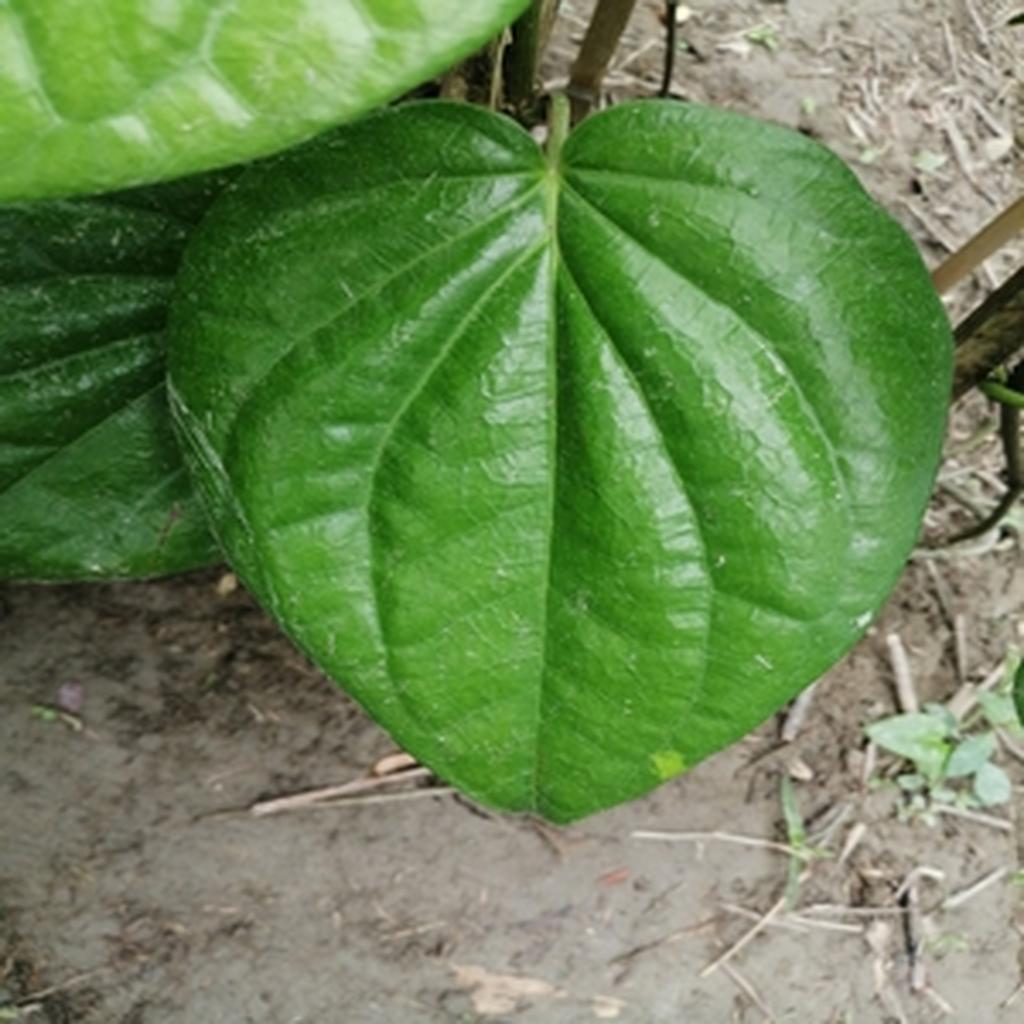
Label: Healthy_Leaf